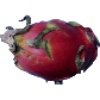
Label: Pitahaya Red 1